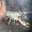
Label: lobster